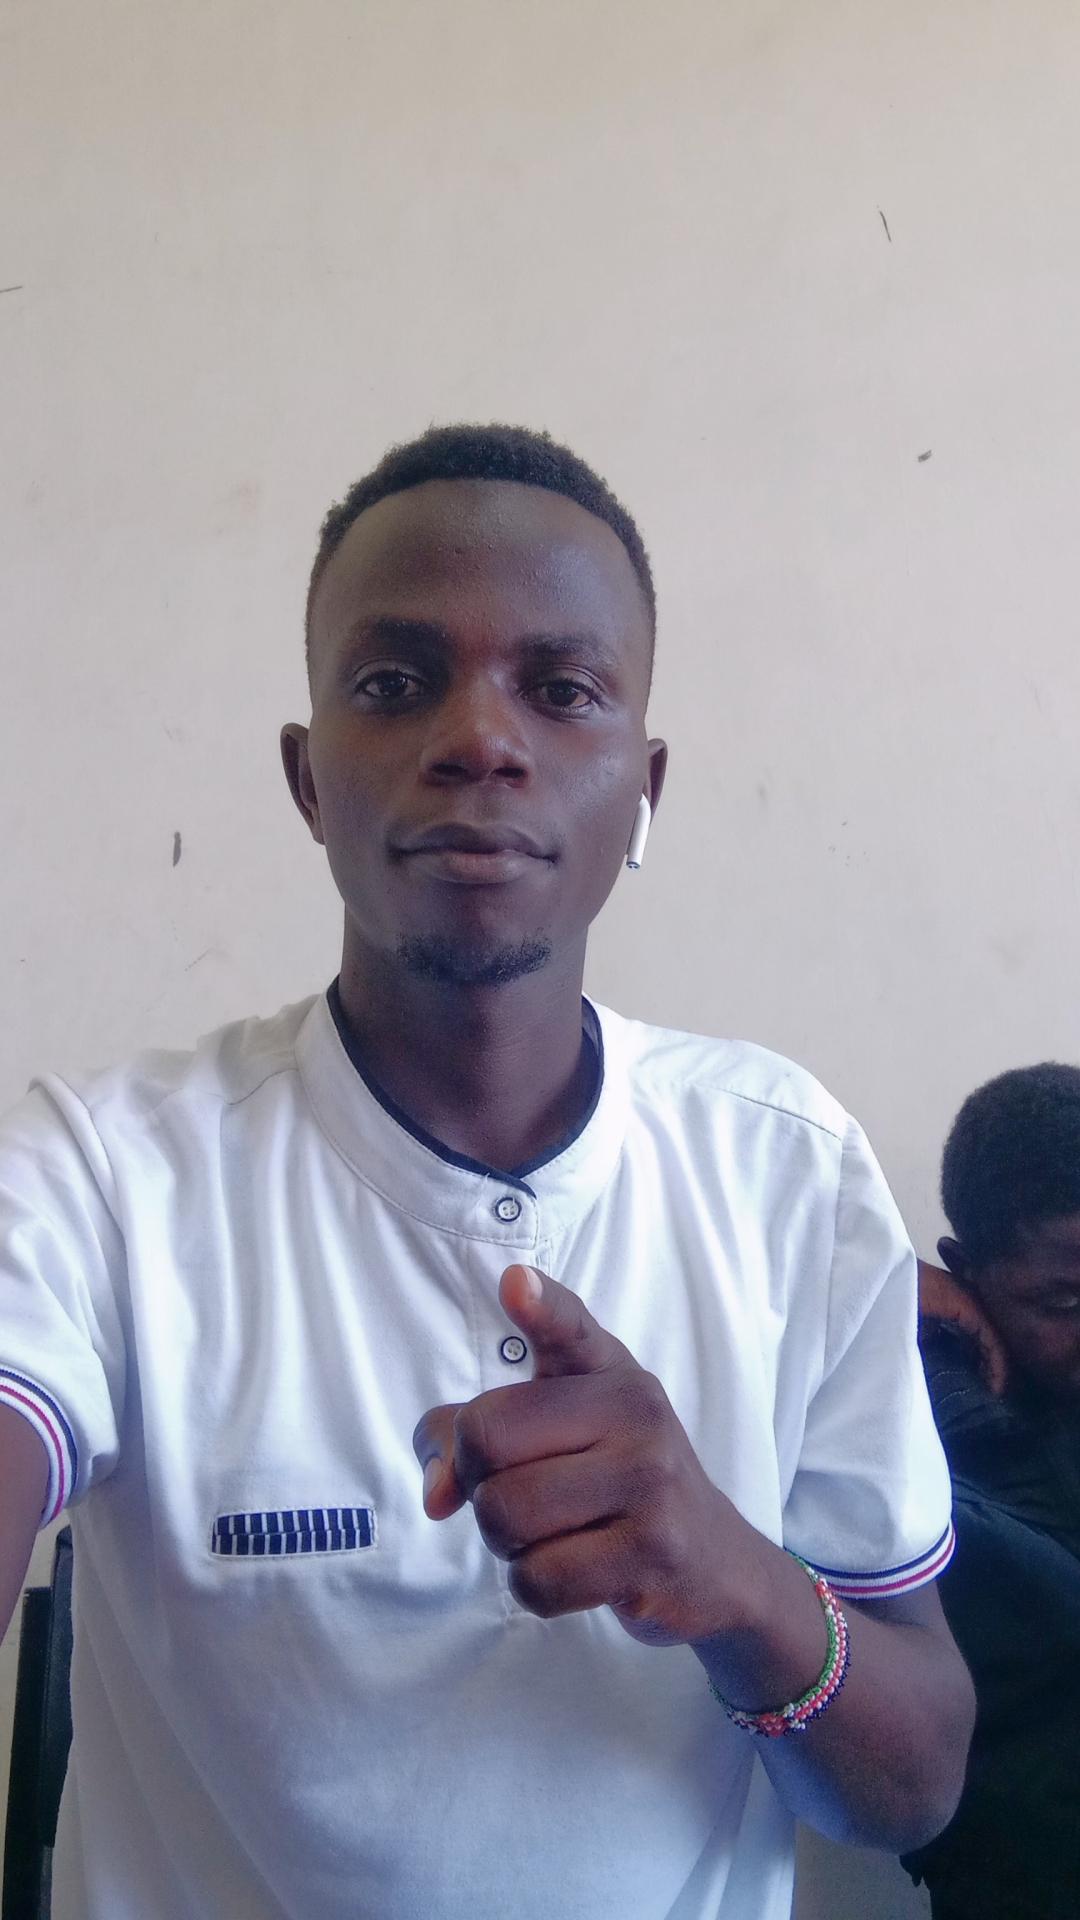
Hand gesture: point